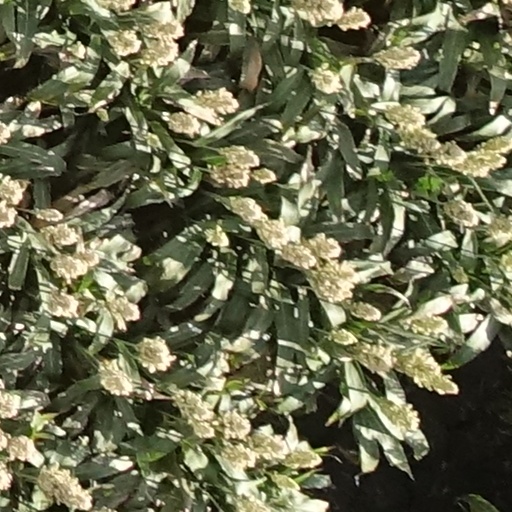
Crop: sorghum